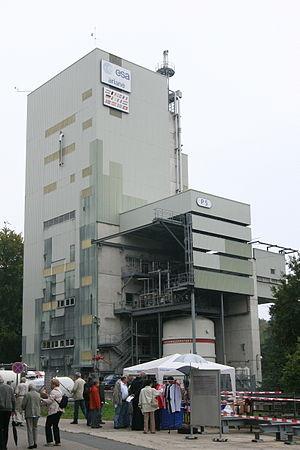
L'institut de propulsion spatiale, situé à Lampoldshausen en Allemagne, est l'un des huit centres de recherches du Centre allemand pour l'aéronautique et l'astronautique.